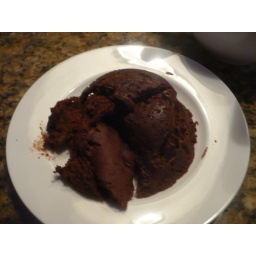
final cake in a cup